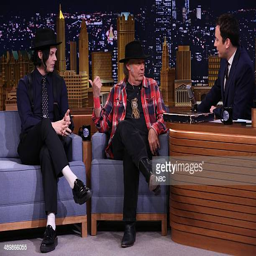
artist and folk rock artist during an interview with comedian